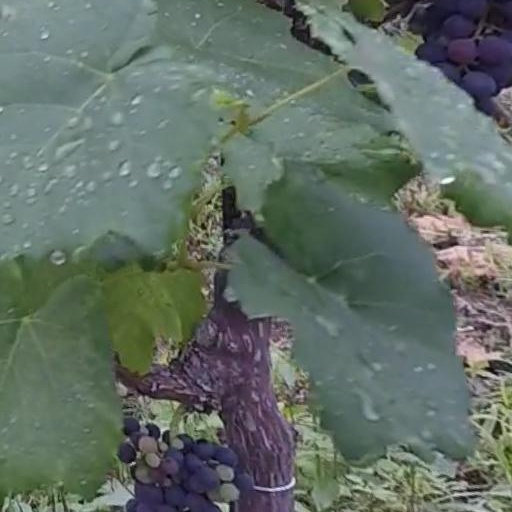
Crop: grape